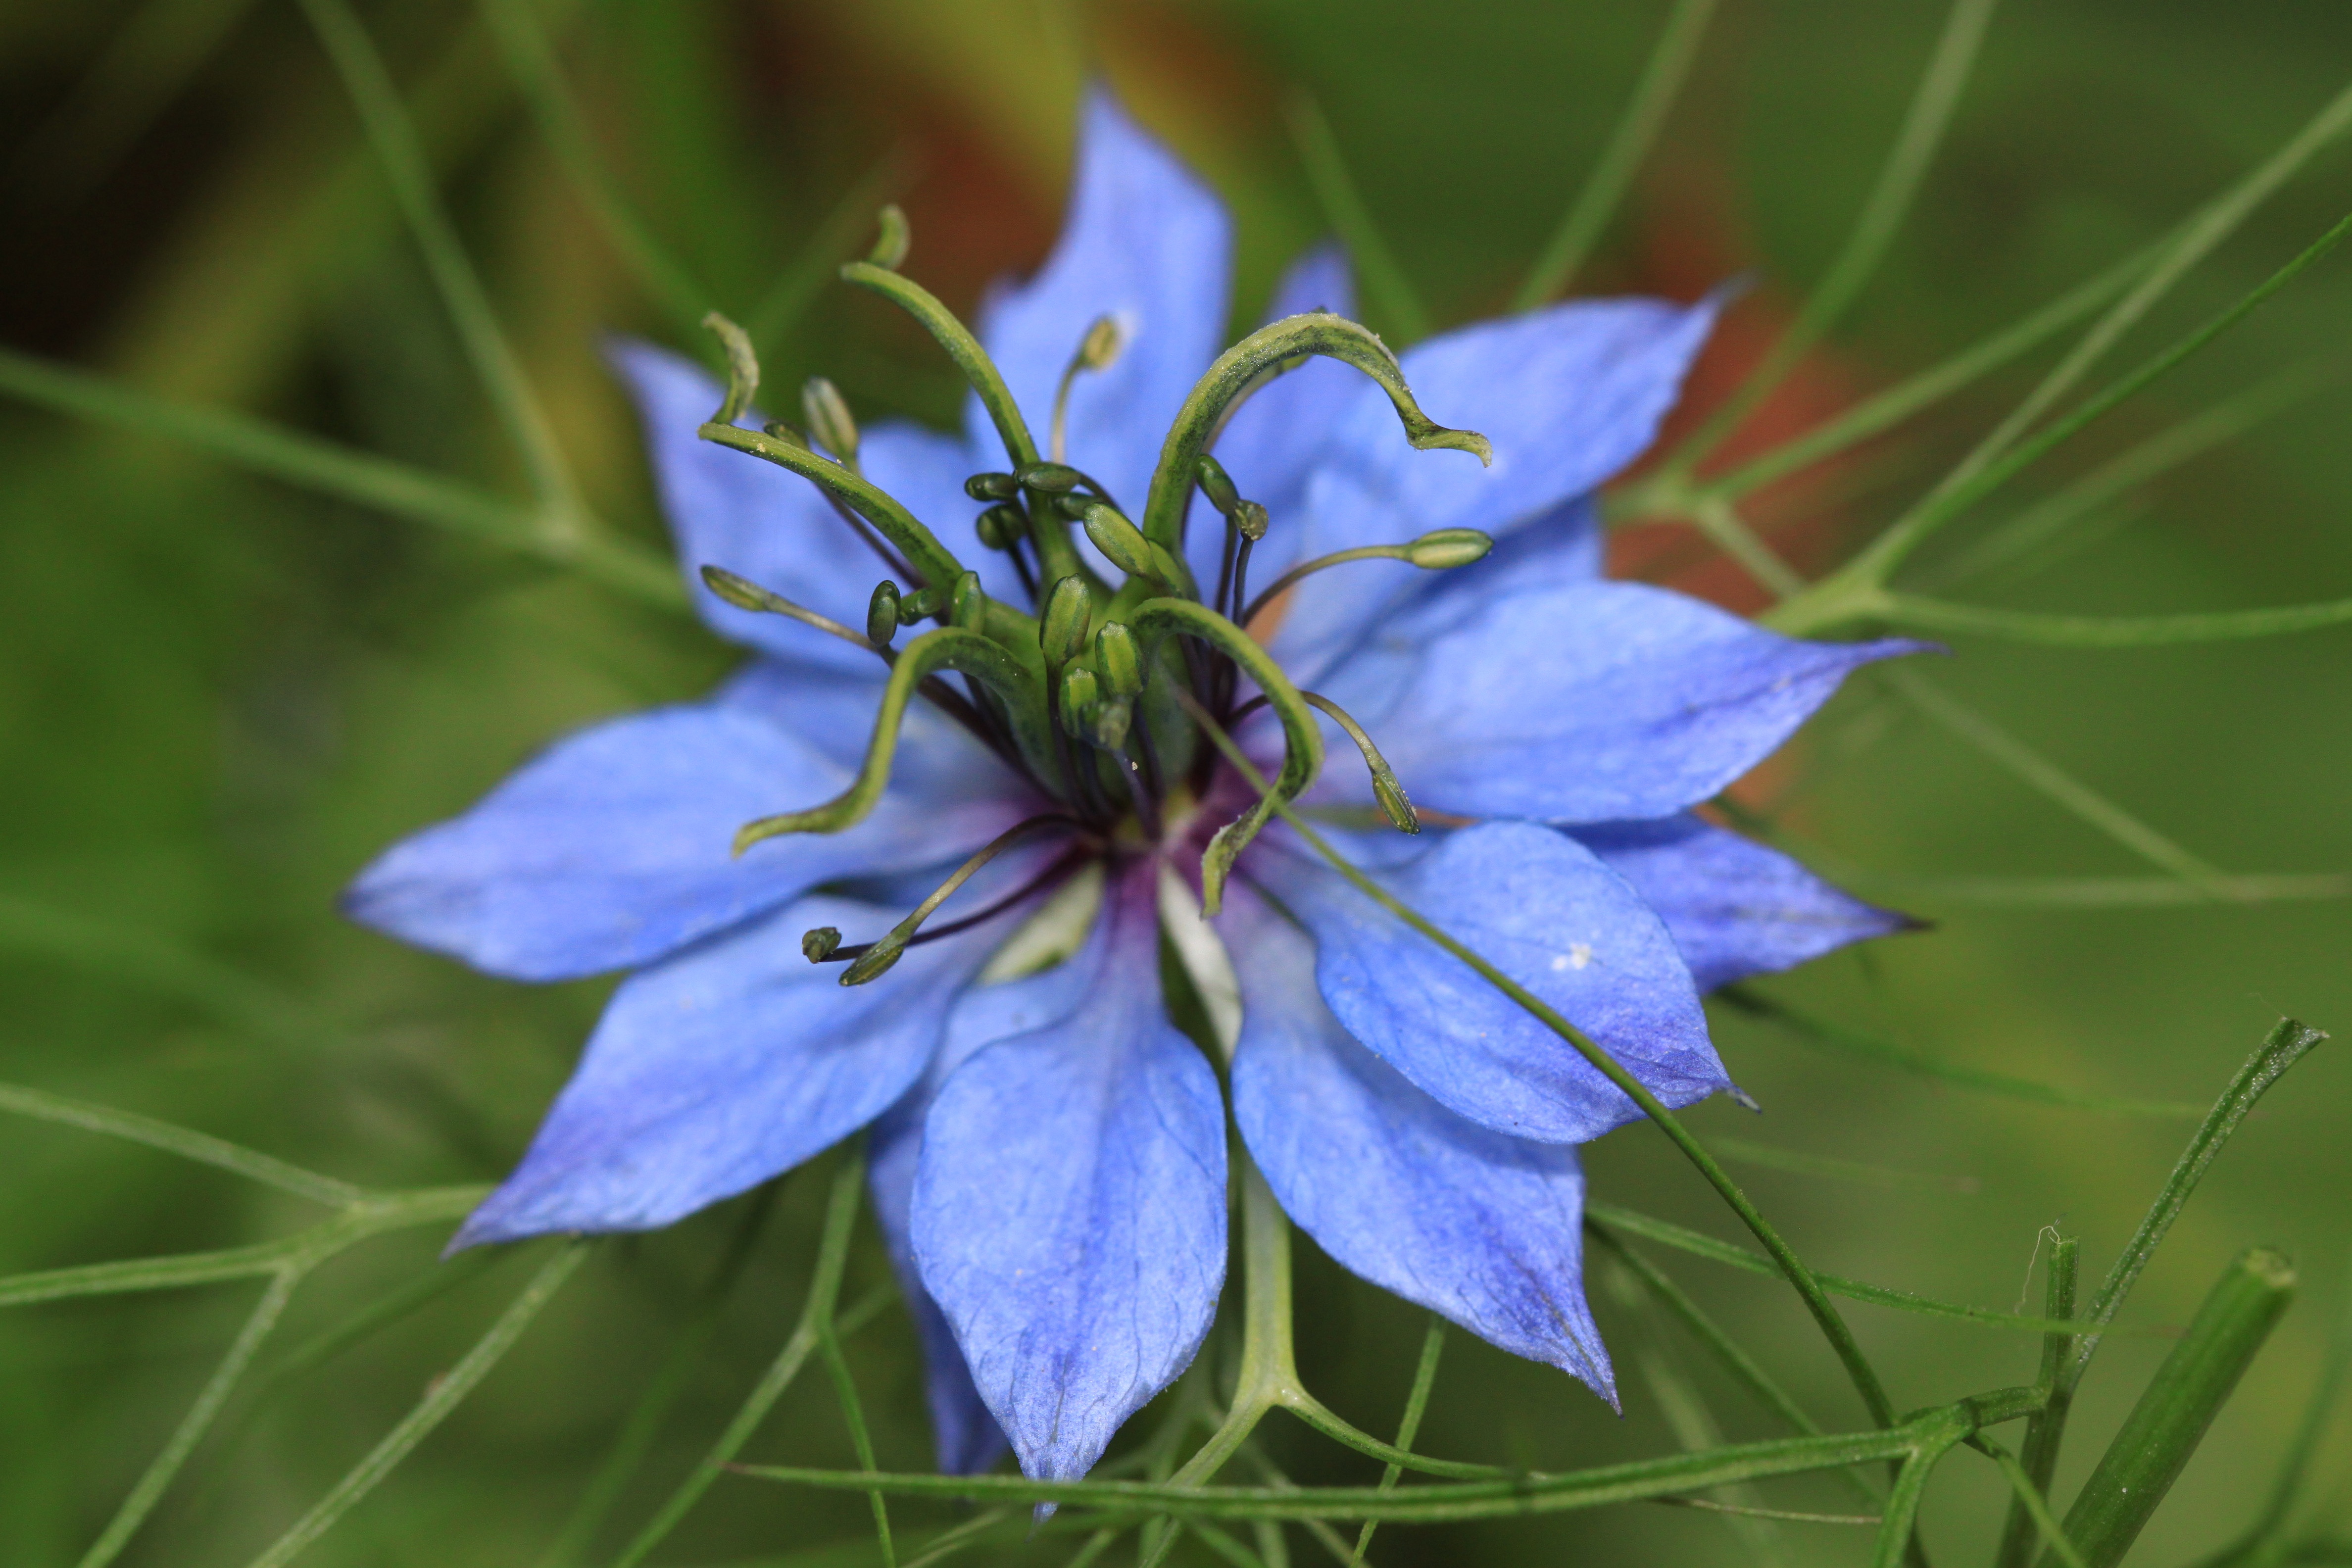
nature, blossom, structure, plant, meadow, flower, petal, bloom, produce, macro, botany, blue, garden, close, flora, wildflower, farbenpracht, bright, beautiful, flower garden, macro photography, ornamental plant, blossomed, flowering plant, fennel flower, virgin in the green, land plant, colorado blue columbine